James G. Burton

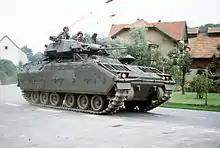
U.S. Army M2 Bradley in 1985, West Germany.

Working for the Director, Operational Test and Evaluation at the Office of the Secretary of Defense, Burton advocated for the use of live-fire tests on fully loaded military vehicles to check for survivability, something that the Army and Air Force agreed to, establishing the joint live fire testing program in 1984.